Wyara County, Queensland

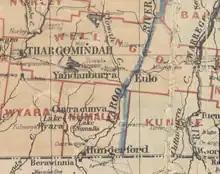
Queensland counties showing Wyara County

The county came into existence on 8 March 1901, when the Governor of Queensland issued a proclamation legally dividing Queensland into counties under the Land Act 1897. At this point Wyara was taken off the existing Wellington County to form the current adjoining counties.